Sambourne

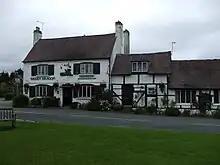
The Green Dragon Public House

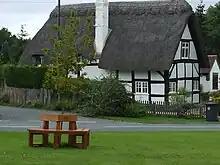
16th century cottage

The village has a small Chapel of Ease built in 1892 of brick and red tiles with a small tower and a bow fronted apse containing three lancet windows. The Green Dragon Inn, a modern brick public house, has a lower east extension of 17th-century timber-framing, and a tiled roof. The comedian, Tony Hancock's mother was licensee of the premises from 1941 to 1946, there is a plaque behind the bar commemorating the fact. A thatched cottage, east of it also has framing, of around 1600. The village green contains a war memorial to the men of the parish who fell in the First World War. The names include Lt Col Richard Courtenay Brabazon Throckmorton, nephew of Sir William Throckmorton, Baronet, of Coughton Court, Warwickshire; husband of[Lilian Throckmorton. He had served upwards of 21 years with 23rd Royal Welch Fusiliers and was killed in action in 1916 whilst commanding 5th Battalion Wiltshire Regiment in Mesopotamia. He is commemorated on the Basra memorial.